2011 NATO attack in Pakistan

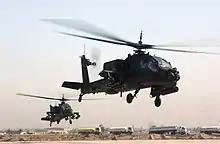
Two American Apache helicopters, along with other aircraft, attacked Pakistani posts

The 2011 NATO attack in Pakistan (also known as the Salala incident, Salala attack or 26/11 attacks) was a border skirmish that occurred when United States-led NATO forces engaged Pakistani security forces at two Pakistani military checkposts along the Afghanistan–Pakistan border on 26 November 2011, with both sides later claiming that the other had fired first. Two NATO Apache helicopters, an AC-130 gunship and two F-15E Strike Eagle fighter jets entered as little as to up to into the Pakistani border area of Salala (located in the Baizai subdivision of the Mohmand Agency in the then Federally Administered Tribal Areas) at 2 a.m. local time. They came from across the border in Afghanistan and opened or returned fire at two Pakistani border patrol check-posts, killing 28 Pakistani soldiers and wounding 12 others. This attack resulted in deterioration of relations between Pakistan and the United States. The Pakistani public reacted with protests all over the country and the government took measures adversely affecting the American exit strategy from Afghanistan, including the evacuation of Shamsi Airfield and closure of the NATO supply line in Pakistan. Pakistan also rejected a U.S. offer of compensation for the killing of its soldiers in the NATO attack.